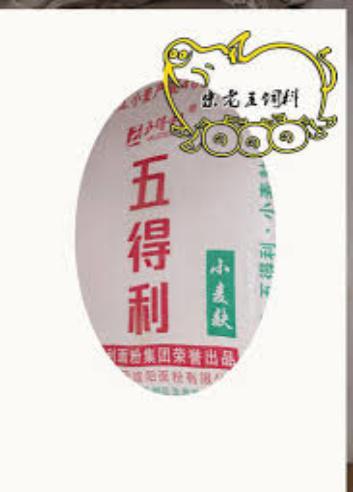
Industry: Food